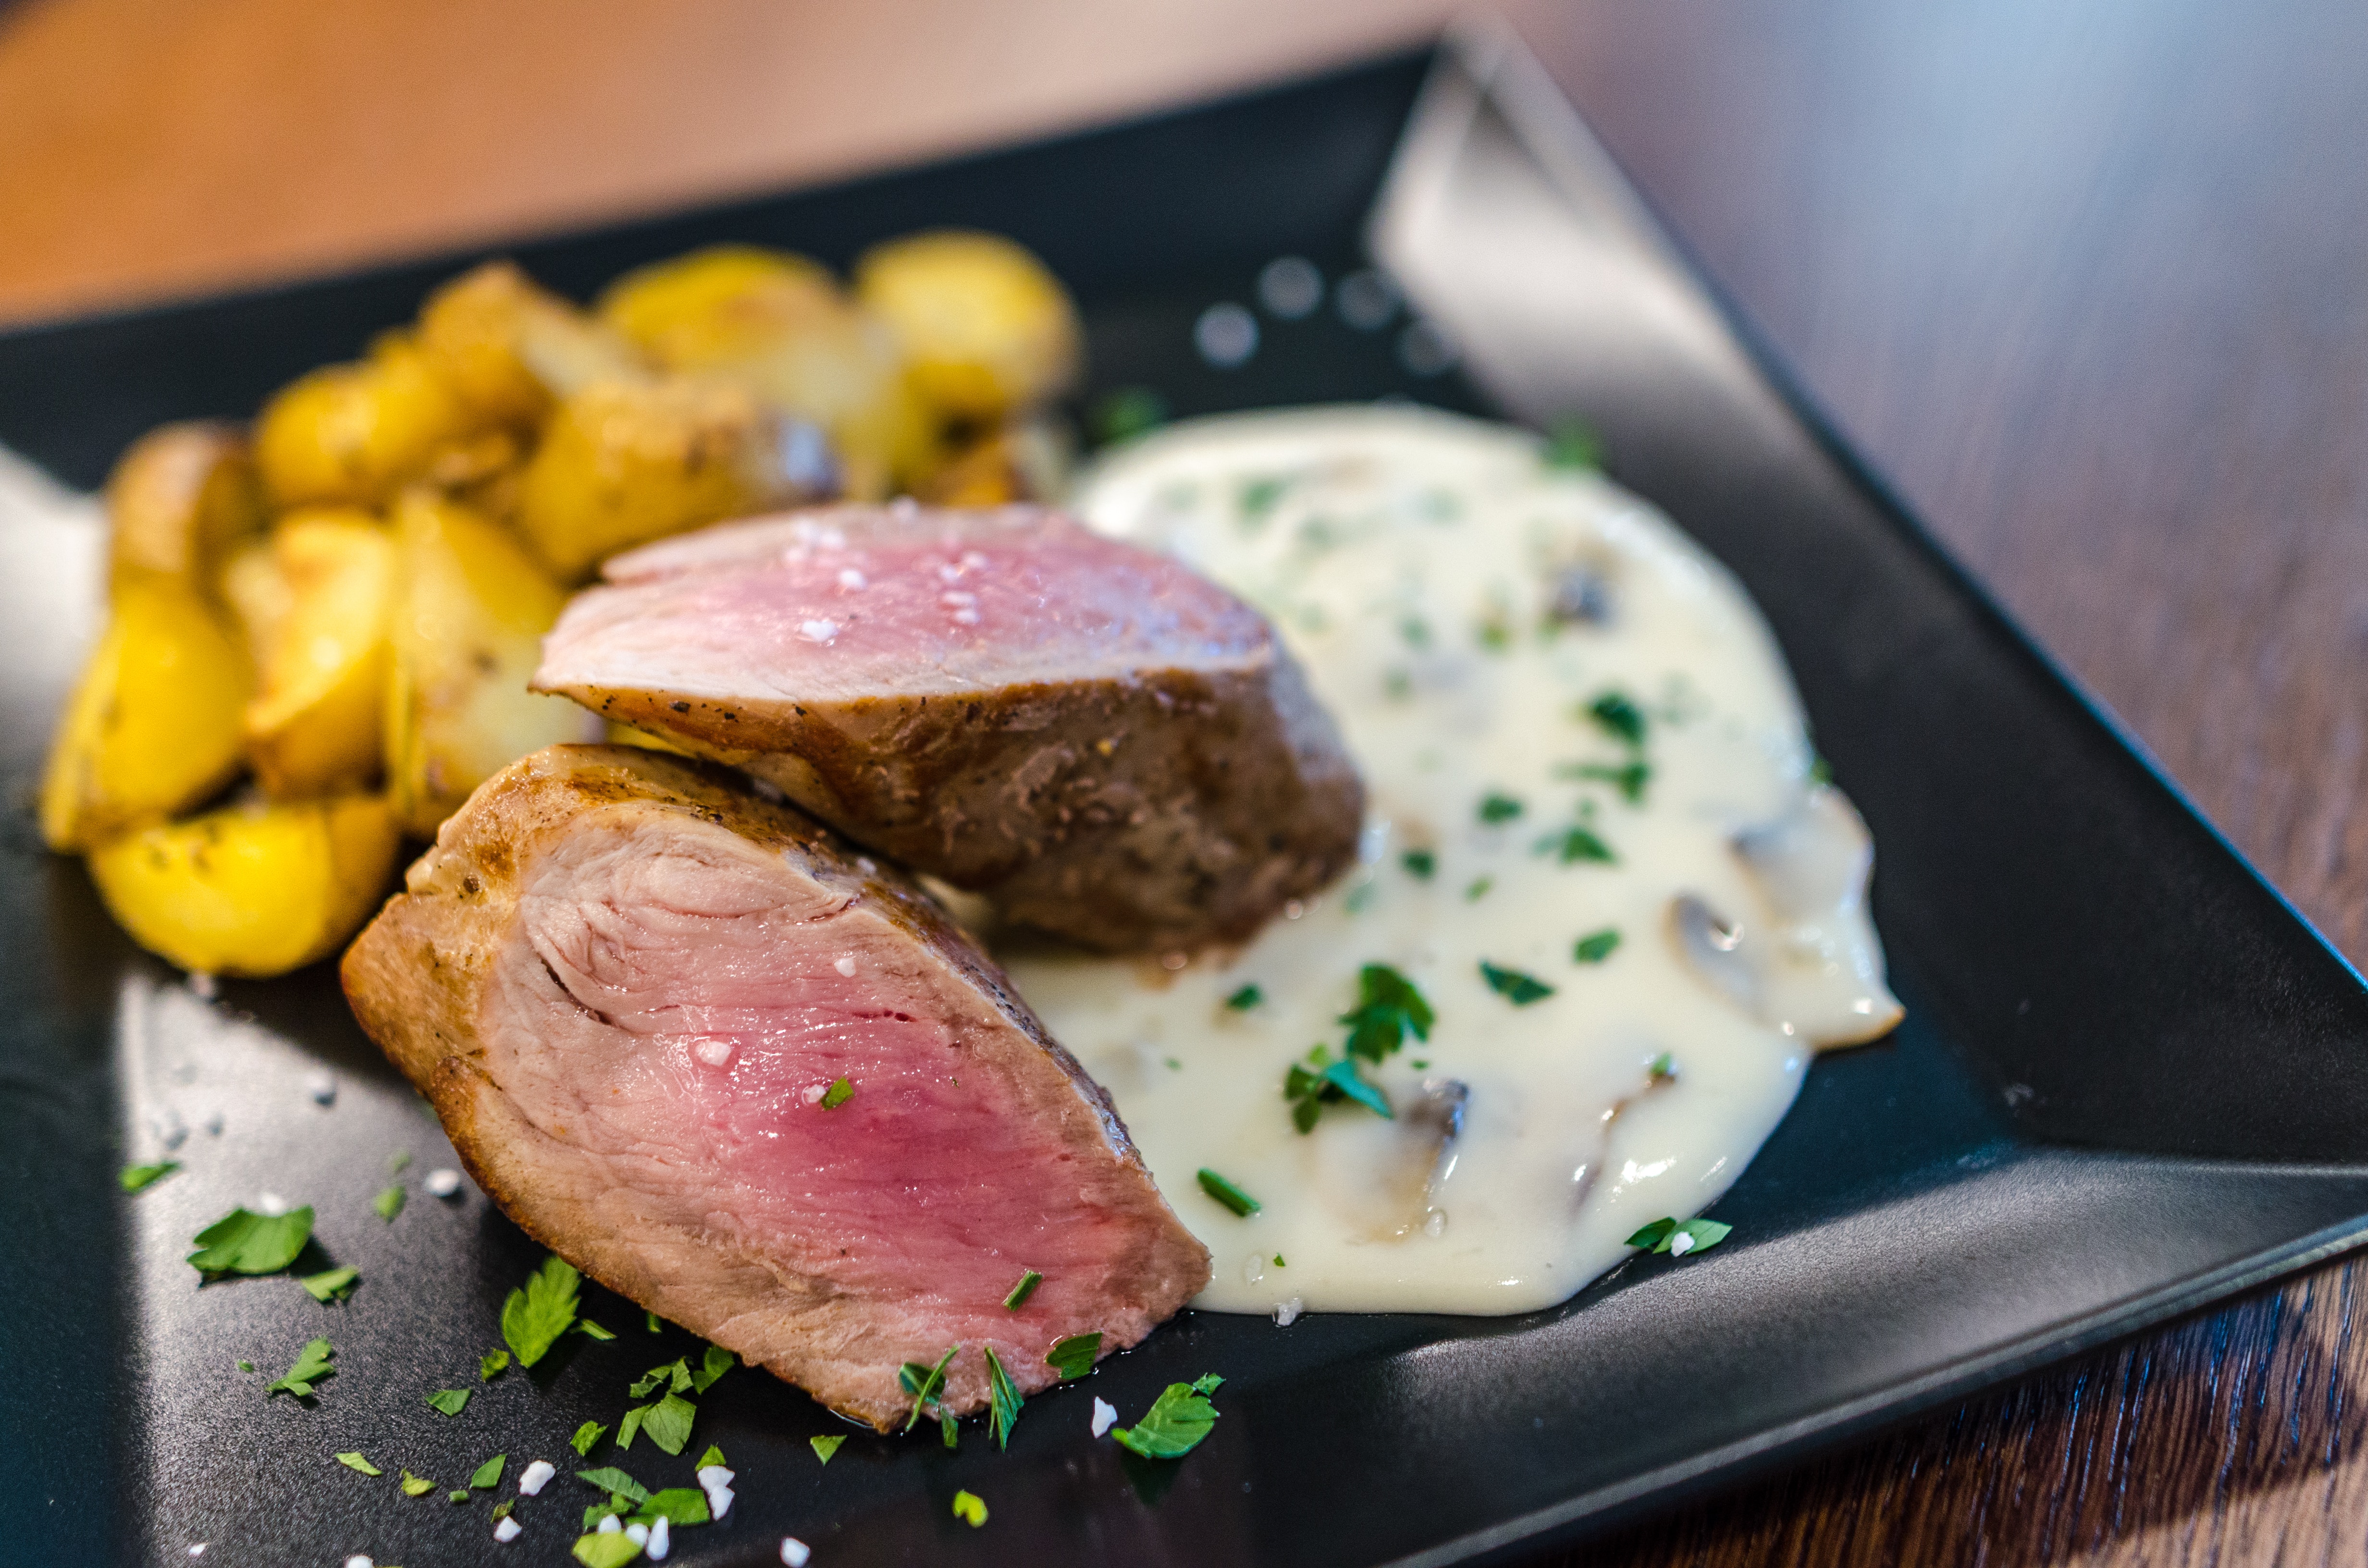
dish, food, cuisine, ingredient, beef tenderloin, meat, roast beef, flat iron steak, venison, veal, steak, produce, beef, sirloin steak, recipe, kobe beef, kassler, tafelspitz, rib eye steak, pork chop, pork loin, meatloaf, Steak au poivre, gammon, brunch, beef wellington, sunday roast, meat chop, pork, Rinderbraten